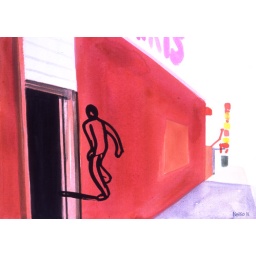
red wall in Cony Island